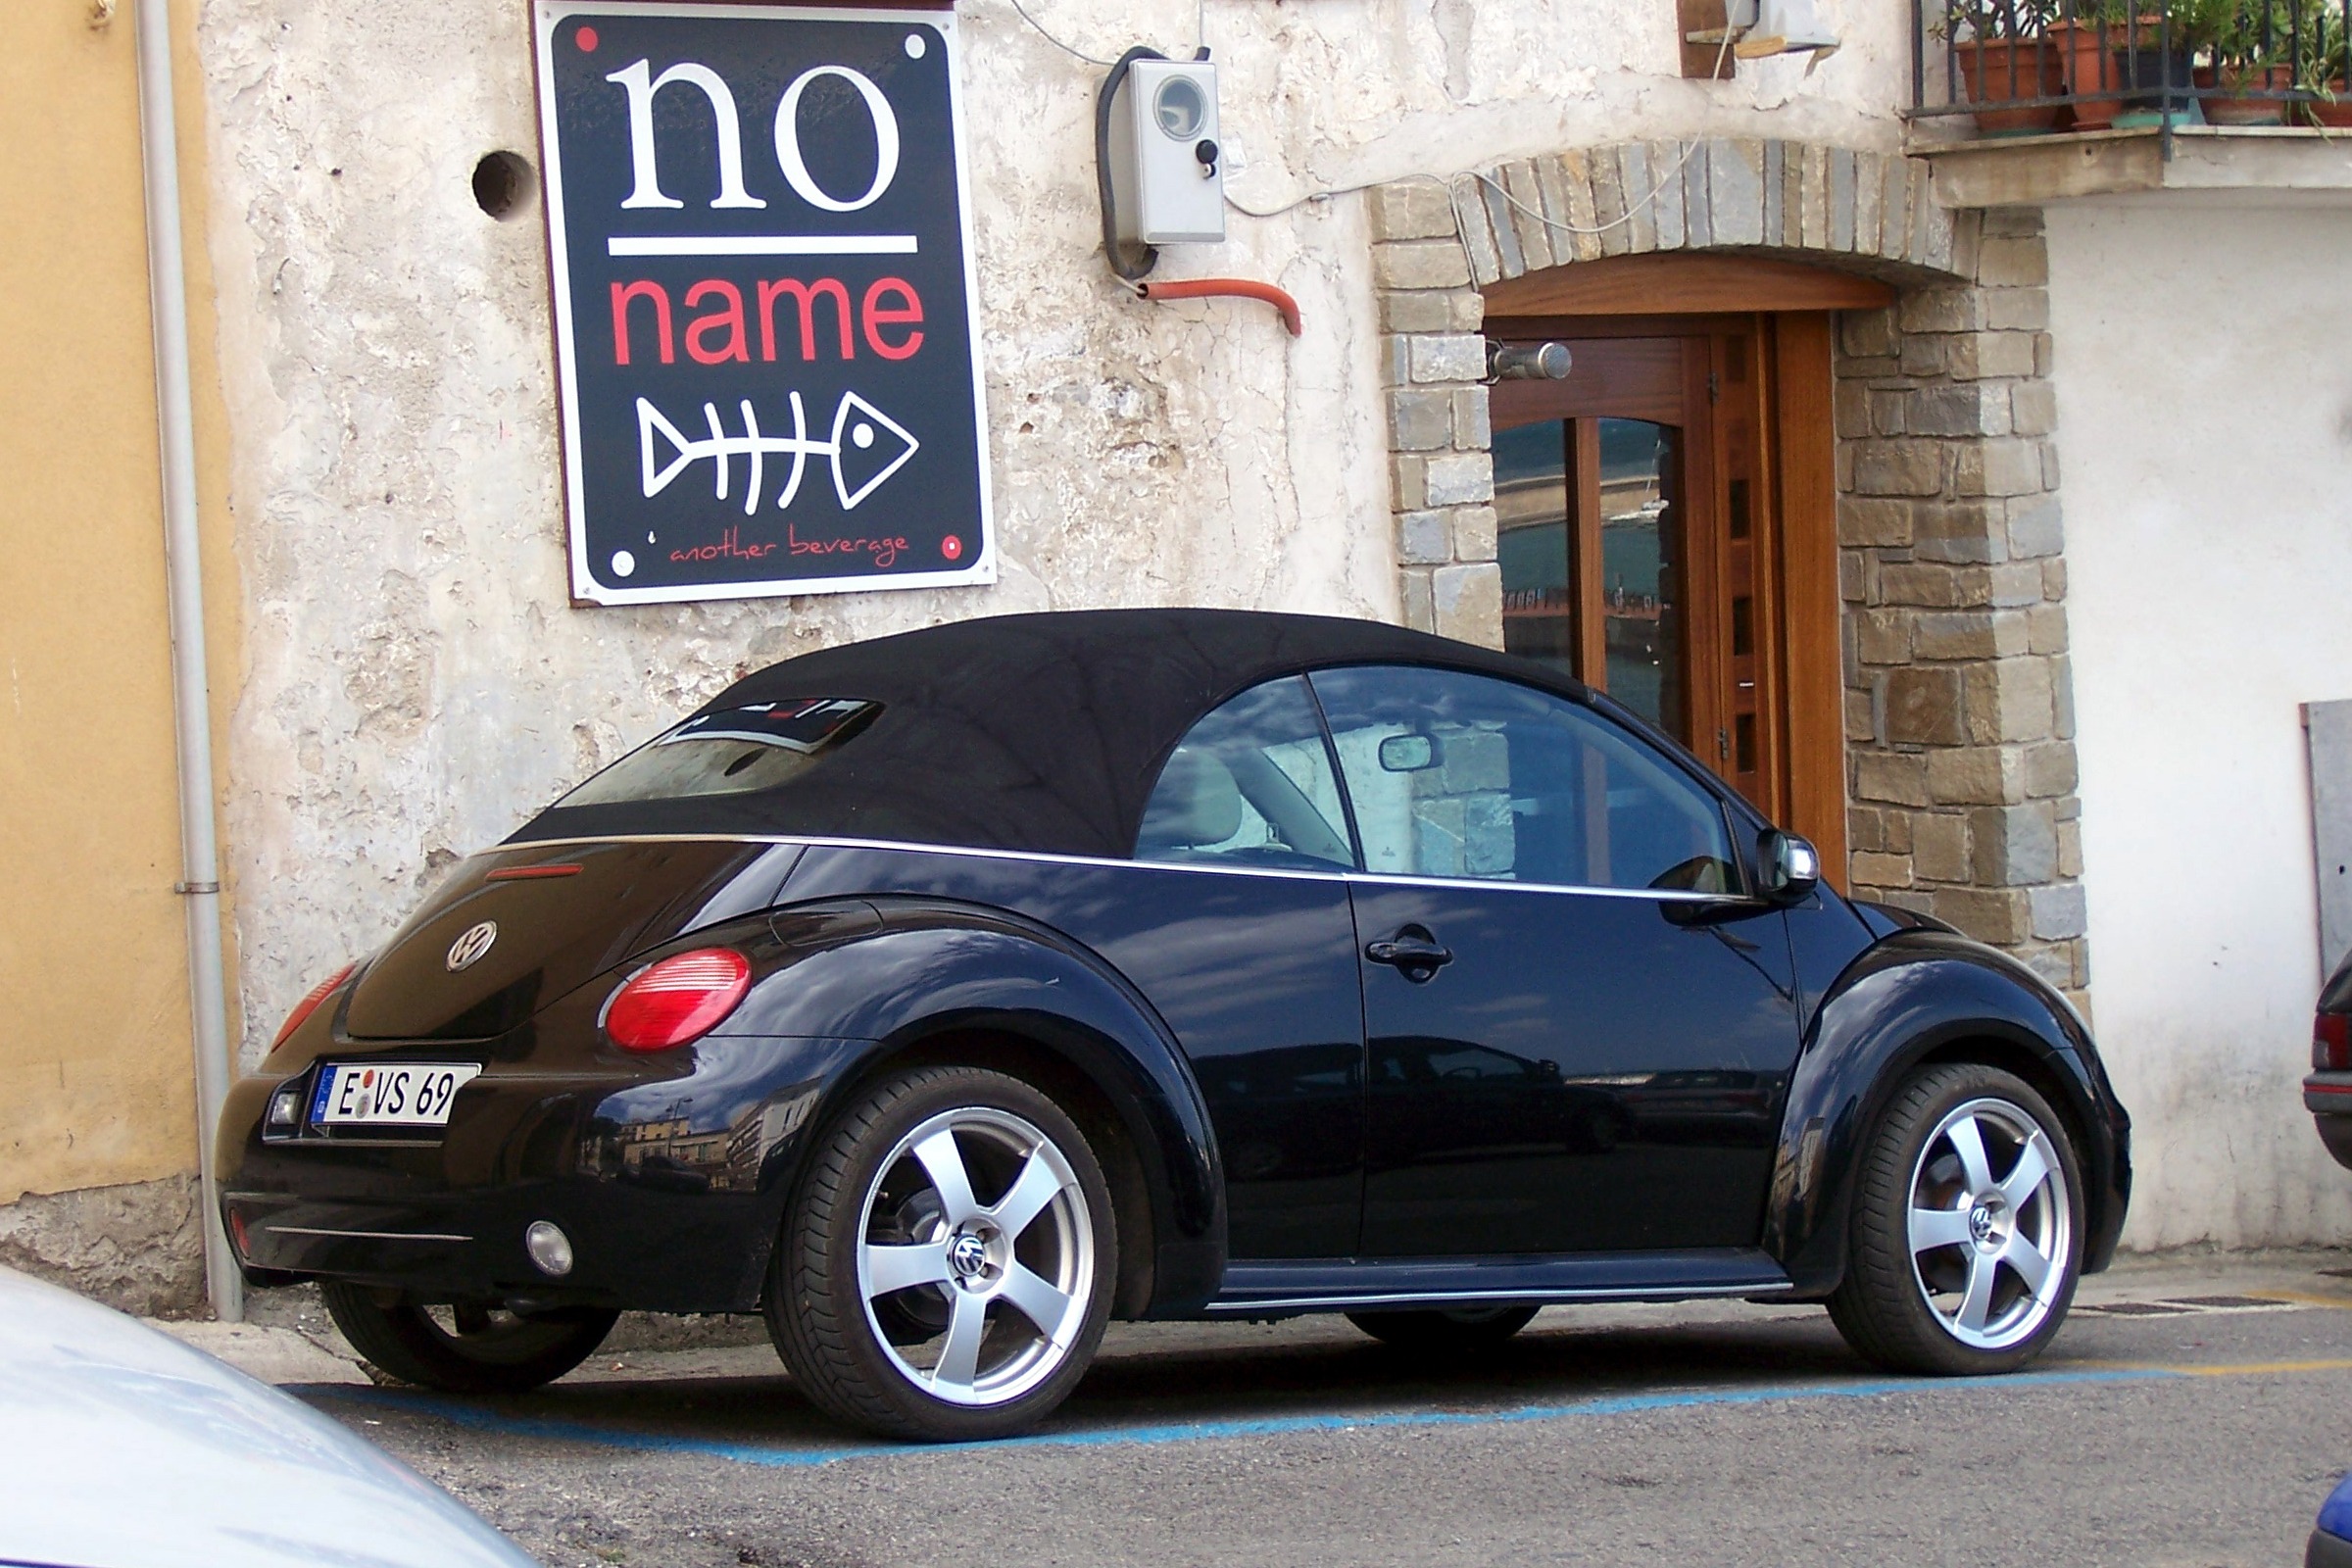
car, wheel, vw, volkswagen, vehicle, auto, black, vw beetle, sedan, convertible, cabriolet, city car, land vehicle, volkswagen beetle, automobile make, automotive exterior, automotive design, subcompact car, volkswagen new beetle, new beetle, no name